Château de Galié

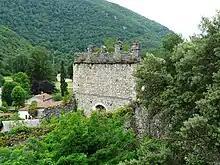
The ruins of the castle in the village of Galié, Haute-Garonne, France.

The Château de Galié is a ruined 13th- to 14th-century castle in the "commune" of Galié in the Haute-Garonne "département" of France. Privately owned, it has been listed since 1970 as a "monument historique" by the French Ministry of Culture.